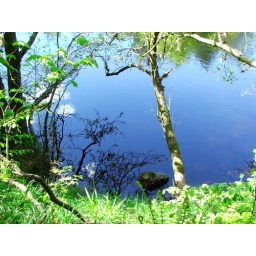
Reflections of trees on the river Tay near Dunkeld.